Erasmus-Henri de Contades

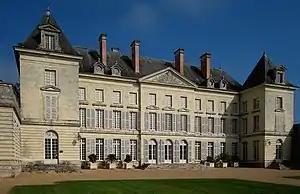
The family estate, Château de Montgeoffroy, 2007

On 27 June 1836, Contades married distant cousin Sophie de Castellane (1818–1904), a daughter of Count Boniface de Castellane and Louise Cordélia Greffulhe (younger sister of Jean-Henry-Louis Greffulhe). Her brother, Henri de Castellane, married Pauline de Talleyrand-Périgord and her sister, Pauline de Castellane, married Max von Hatzfeld and, after his death, Louis de Talleyrand-Périgord.